Whale

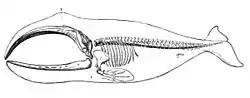
Skeleton of a bowhead whale; notice the vestigial pelvis. Richard Lydekker, 1894

Whales have two flippers on the front, and a tail fin. These flippers contain four digits. Although whales do not possess fully developed hind limbs, some, such as the sperm whale and bowhead whale, possess discrete rudimentary appendages, which may contain feet and digits. Whales are fast swimmers in comparison to seals, which typically cruise at 5–15 kn, or ; the fin whale, in comparison, can travel at speeds up to and the sperm whale can reach speeds of . The fusing of the neck vertebrae, while increasing stability when swimming at high speeds, decreases flexibility; whales are unable to turn their heads. When swimming, whales rely on their tail fin to propel them through the water. Flipper movement is continuous. Whales swim by moving their tail fin and lower body up and down, propelling themselves through vertical movement, while their flippers are mainly used for steering. Some species log out of the water, which may allow them to travel faster. Their skeletal anatomy allows them to be fast swimmers. Most species have a dorsal fin.